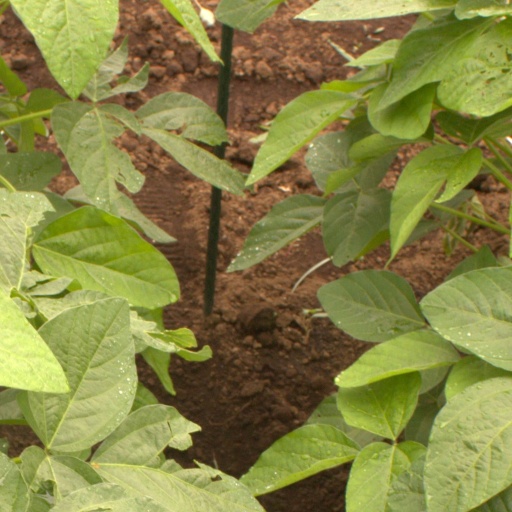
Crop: soybean